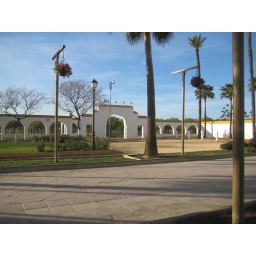
Utera with orange trees in the gardens